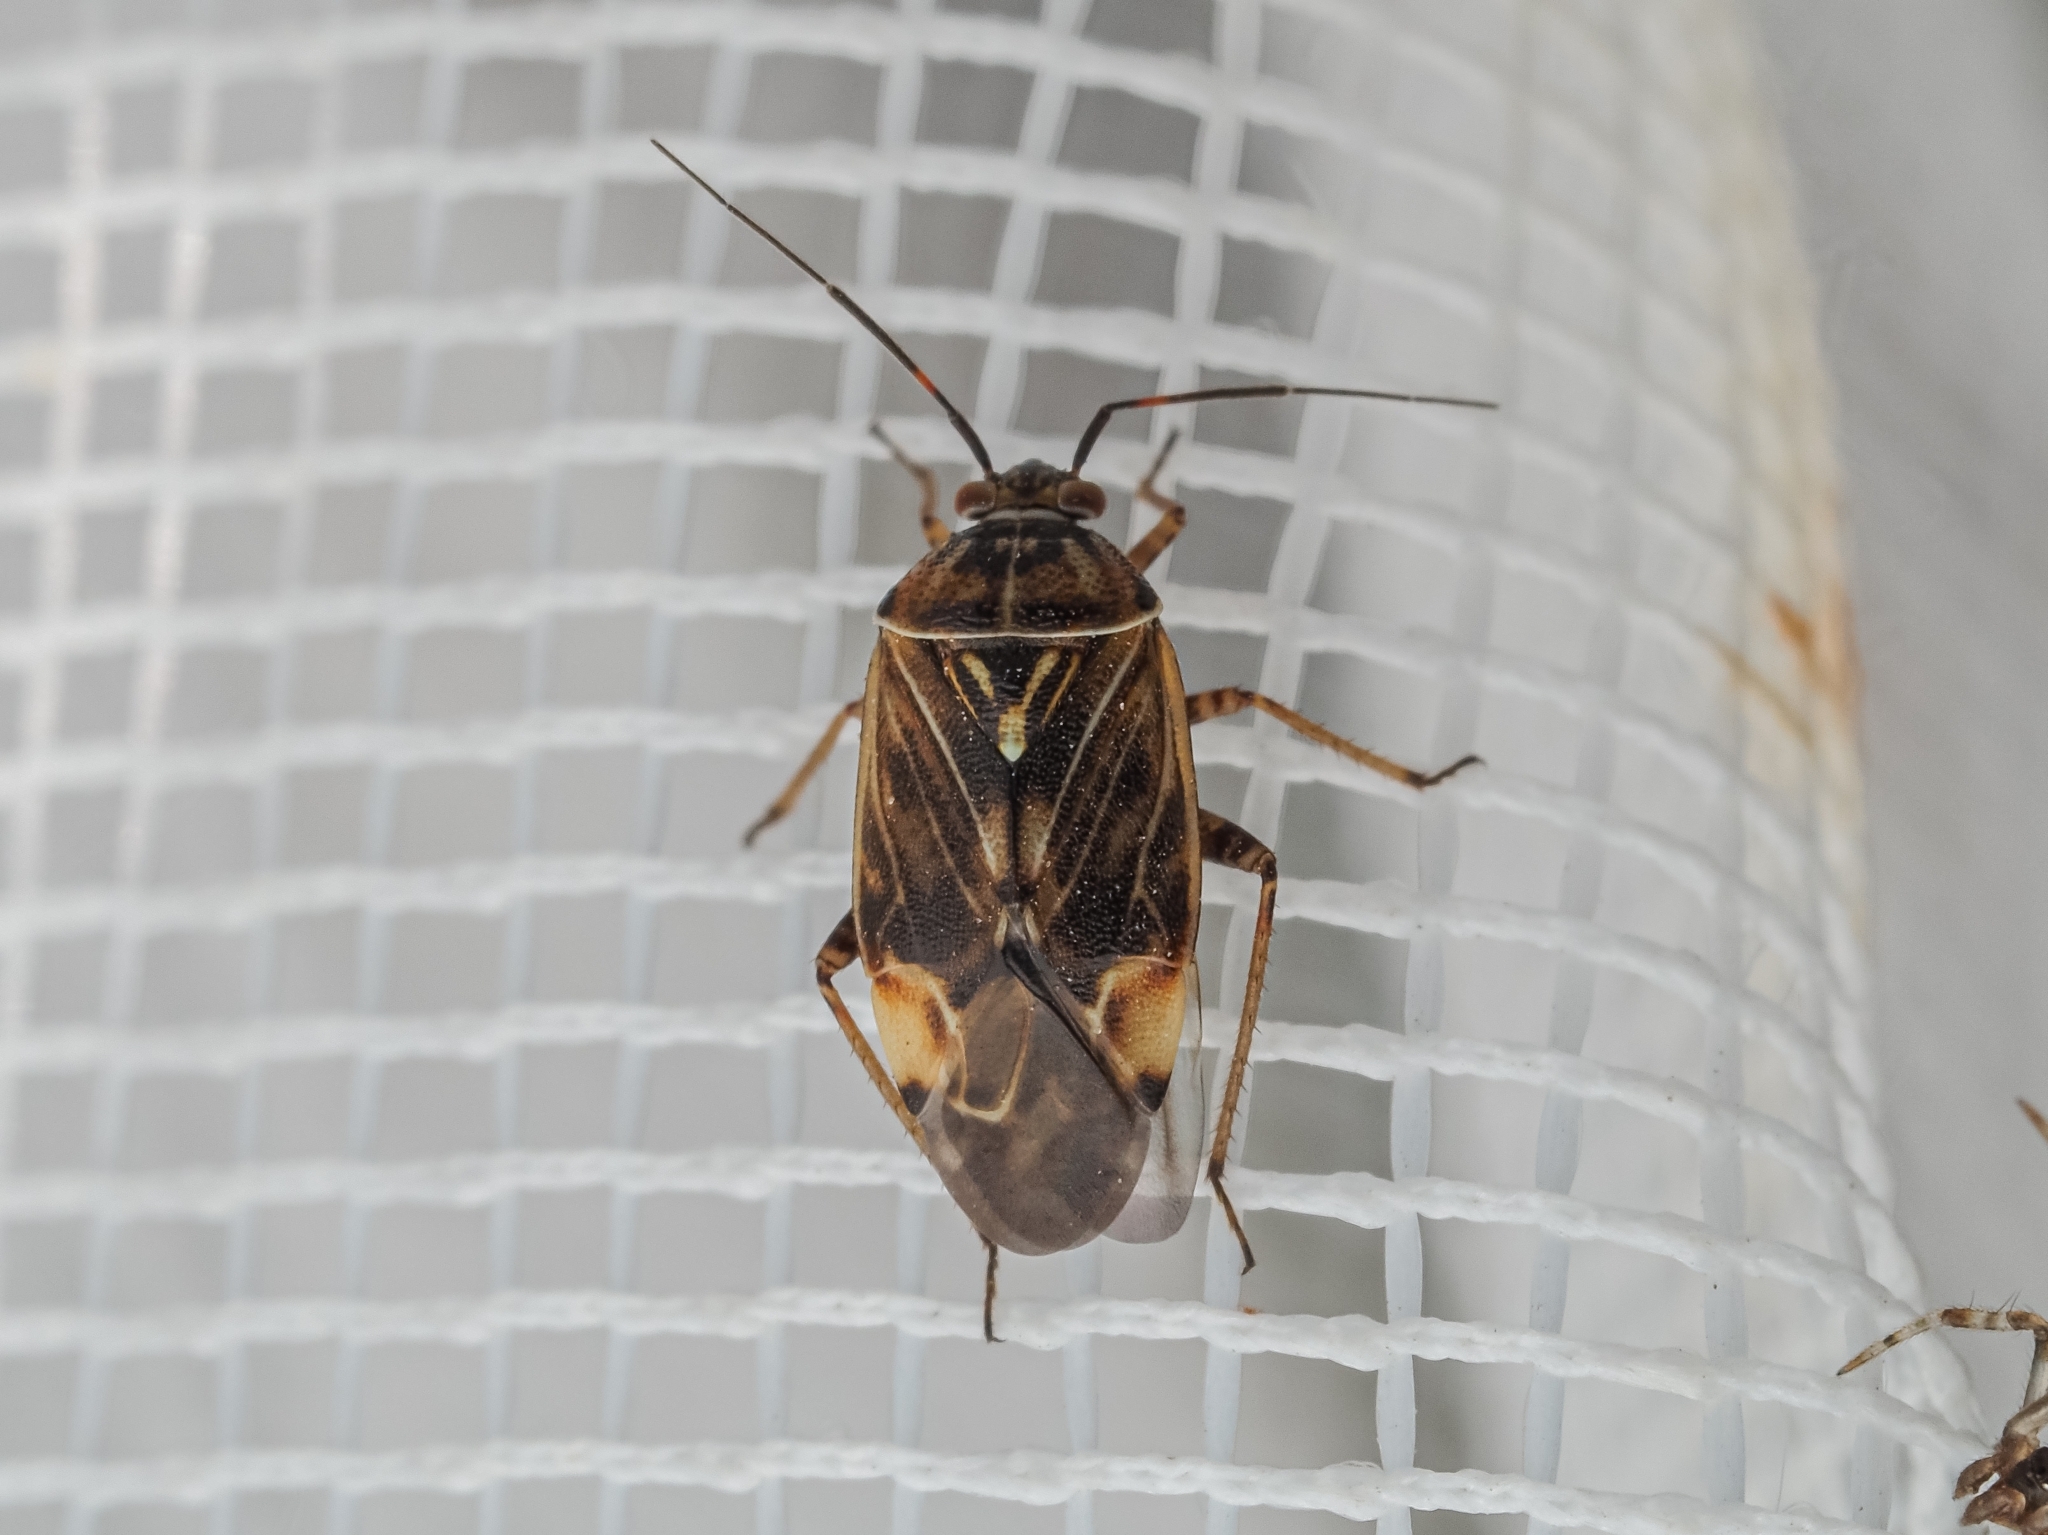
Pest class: lygus_bug